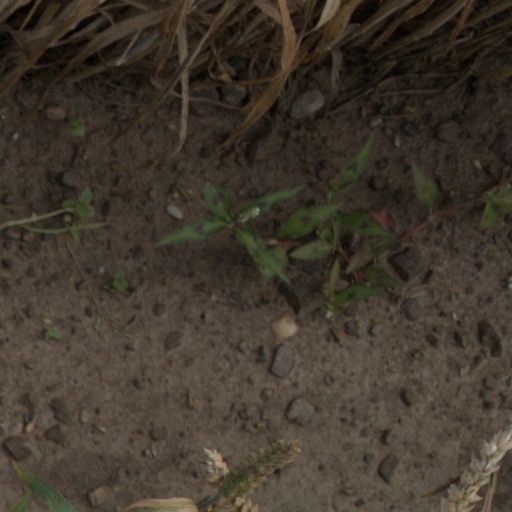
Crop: wheat